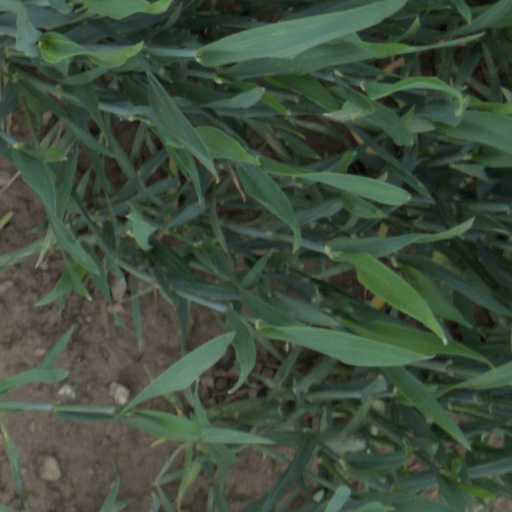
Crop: wheat